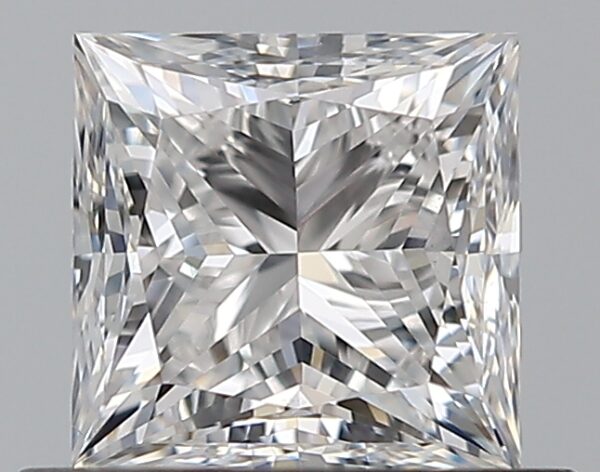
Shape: princess
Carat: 0.7
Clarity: SI1
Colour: E
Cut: VG
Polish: EX
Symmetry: GD
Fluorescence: N
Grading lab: GIA
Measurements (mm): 4.71 x 4.67 x 3.49